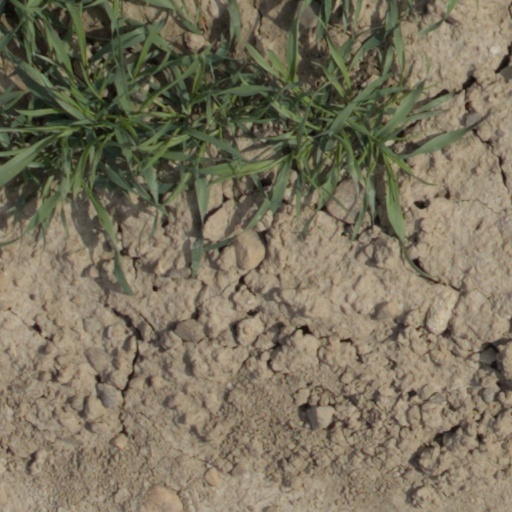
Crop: wheat